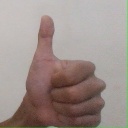
अक्षर: थ